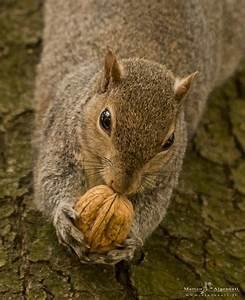
squirrel